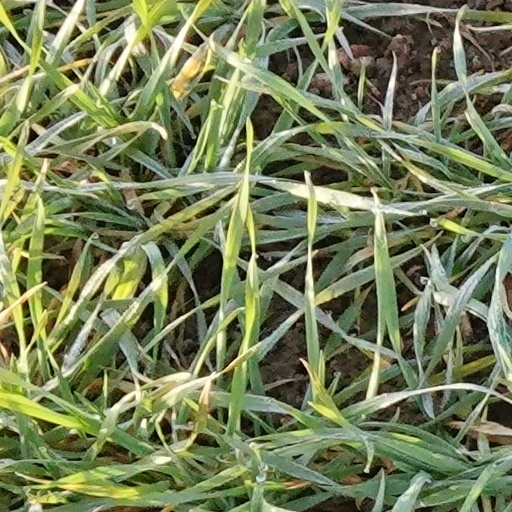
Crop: wheat